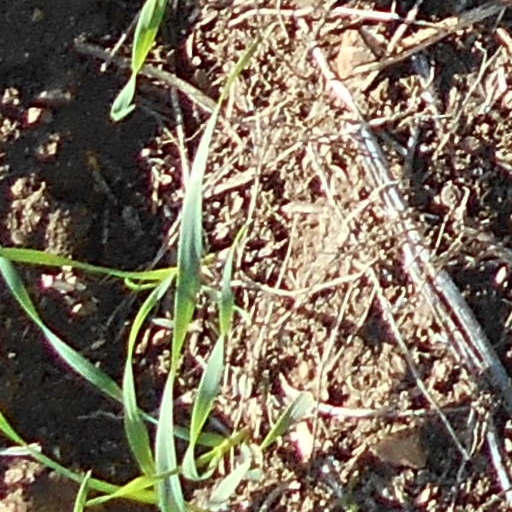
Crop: wheat